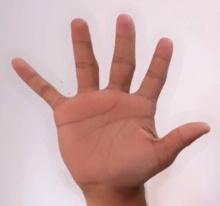
ASL sign: 5